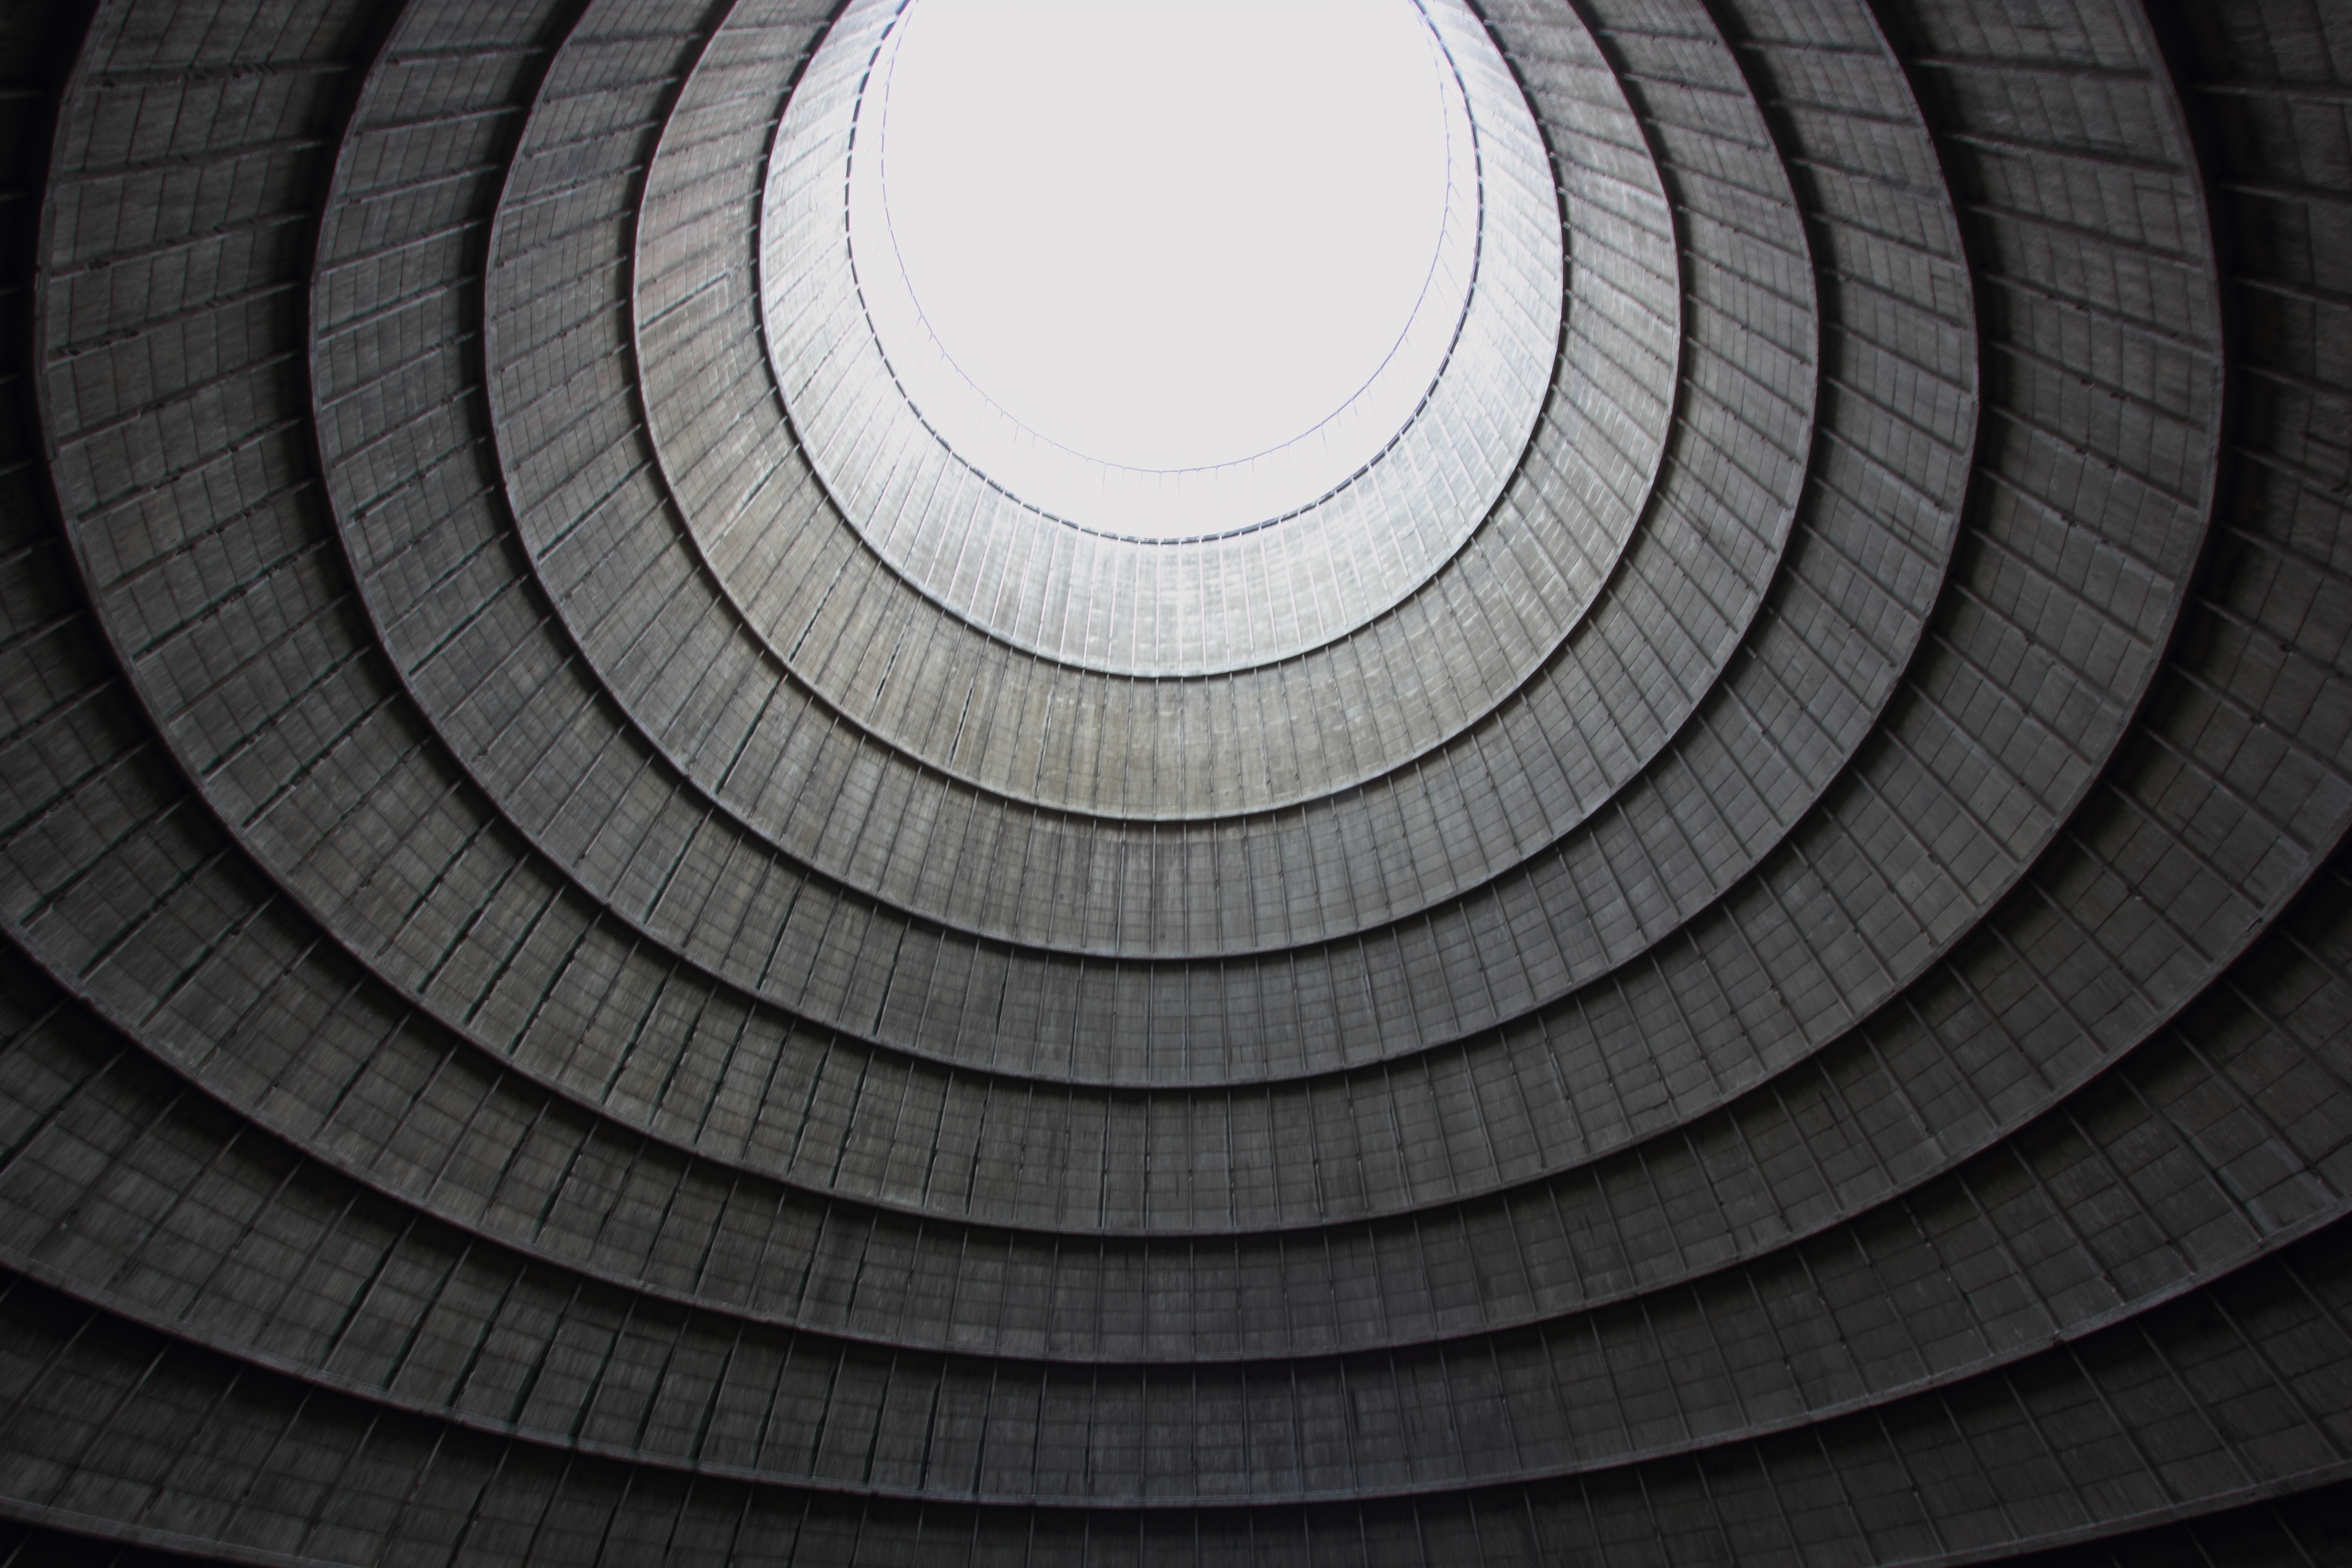
black and white, spiral, line, tower, station, monochrome, tire, circle, belgium, power, inside, symmetry, cooling, charlerois, monochrome photography, automotive tire